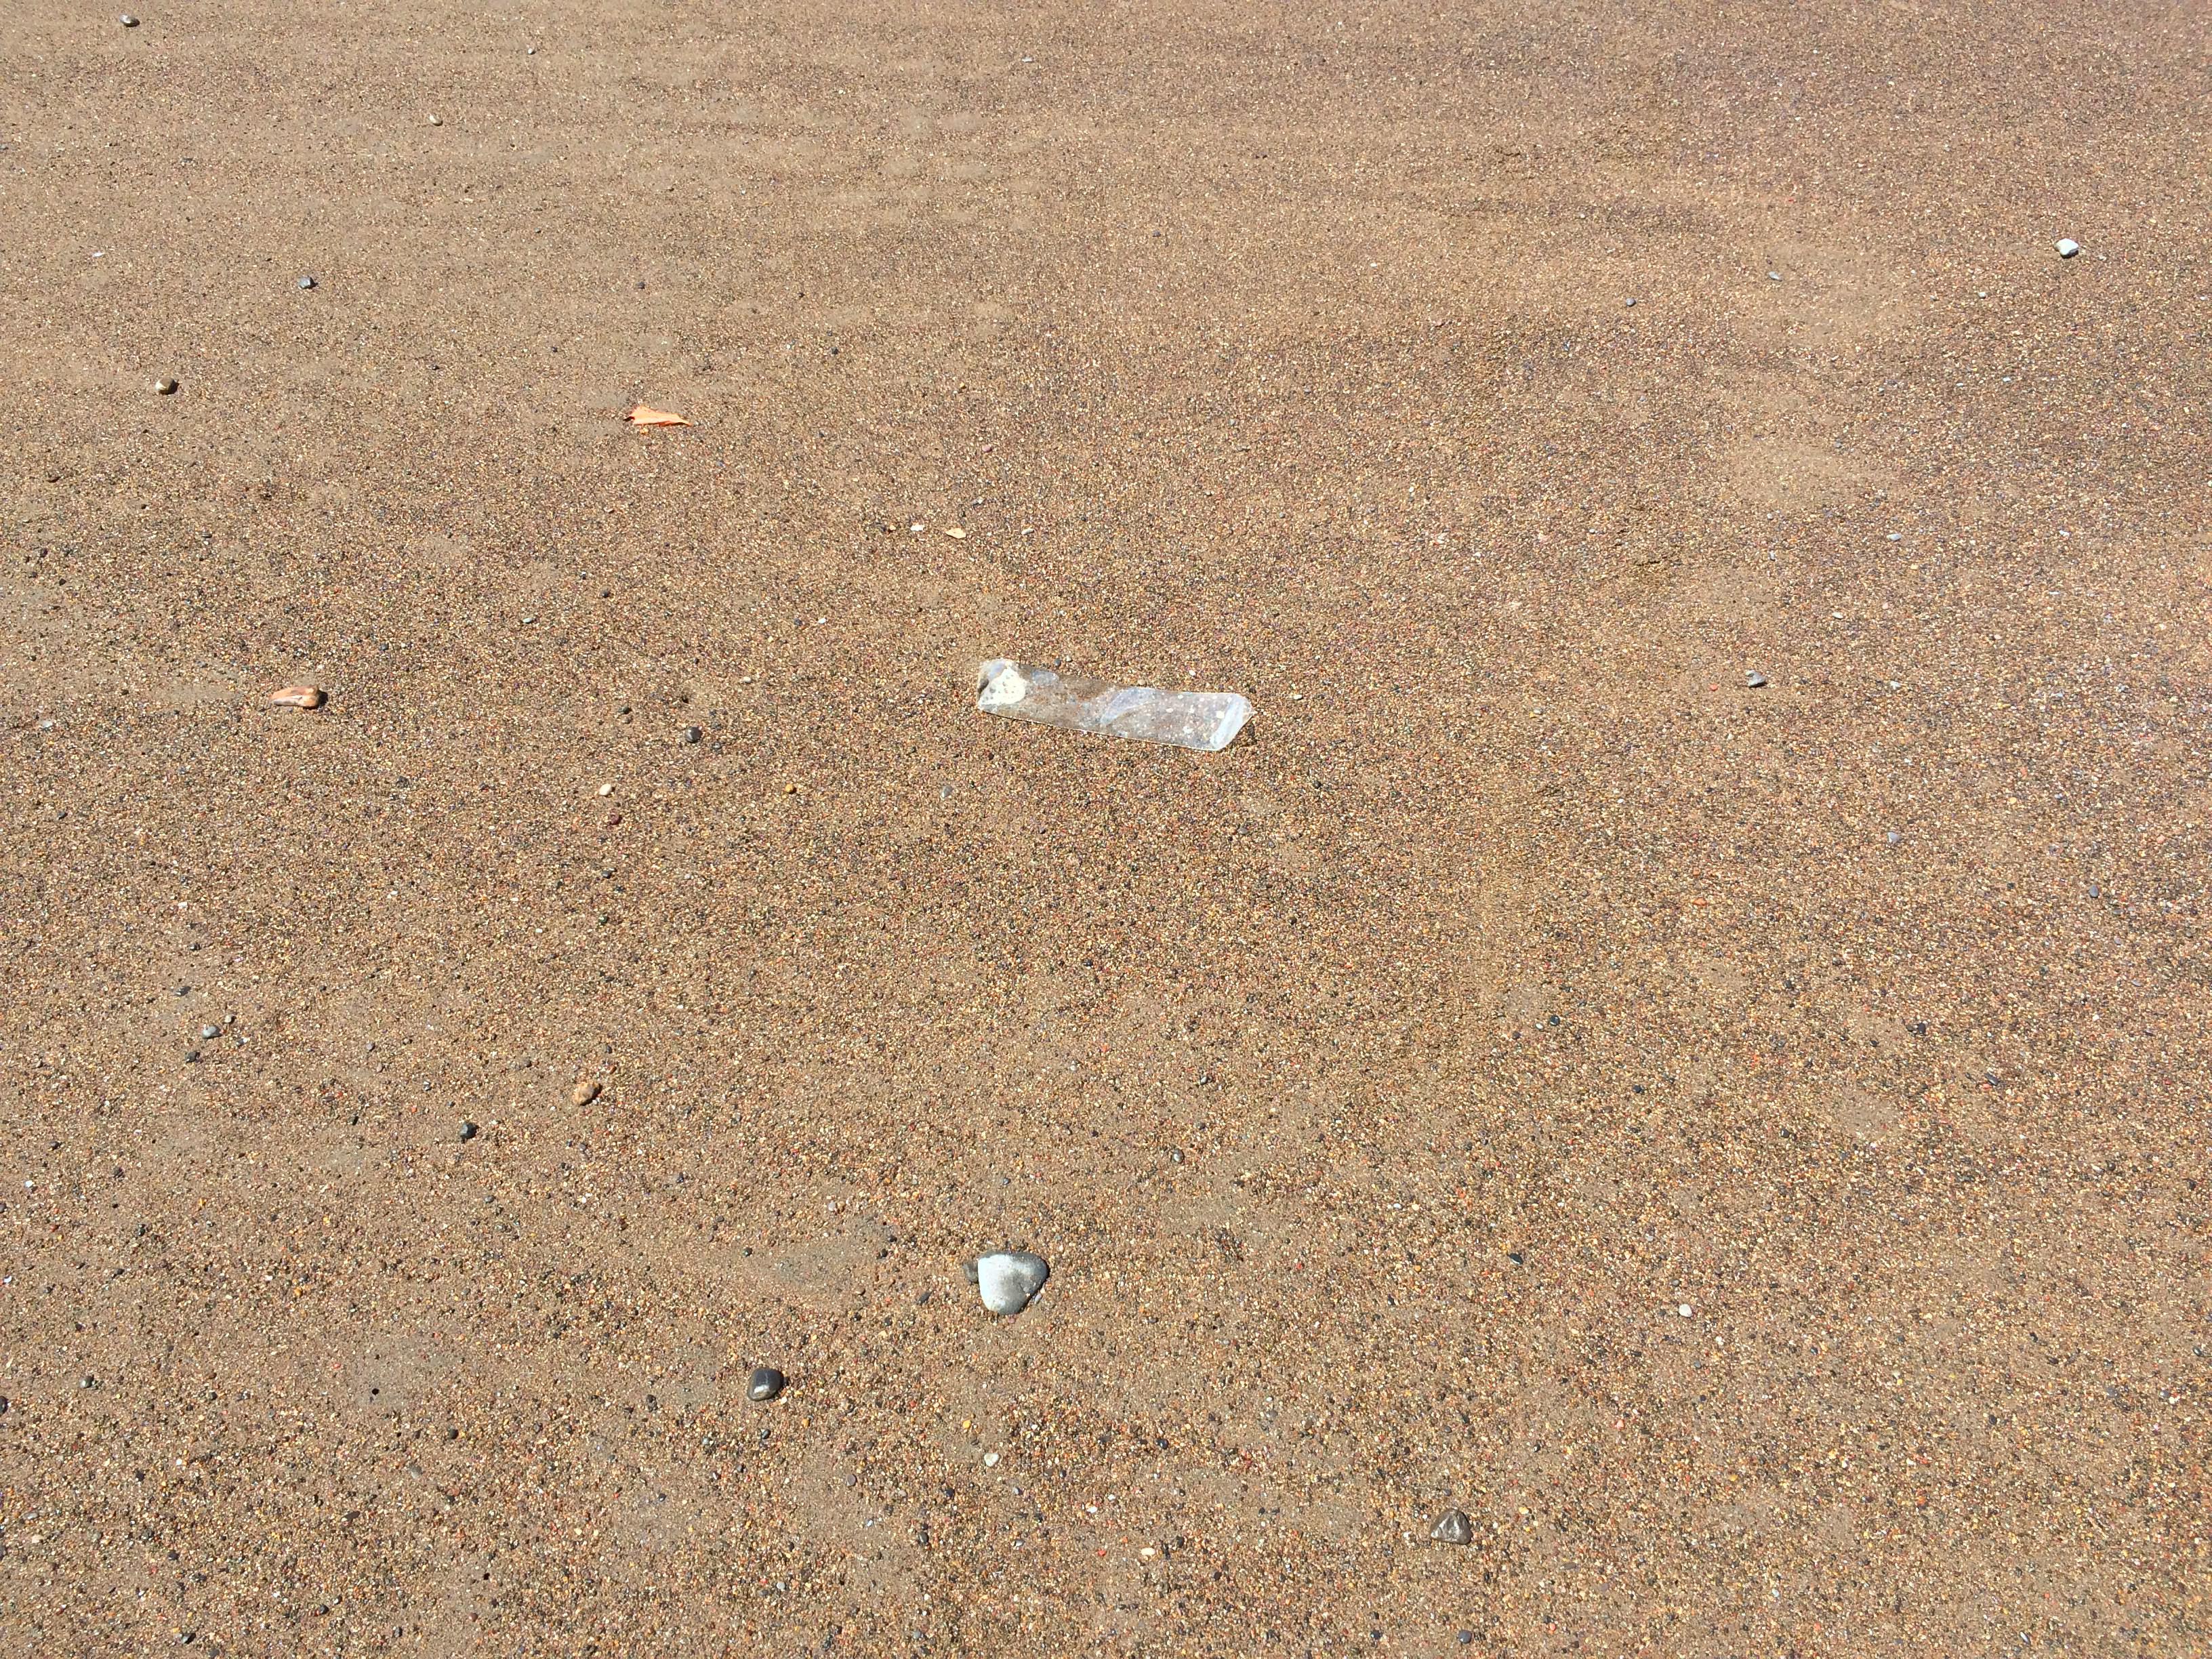
Object: Plastic film (Plastic bag & wrapper)